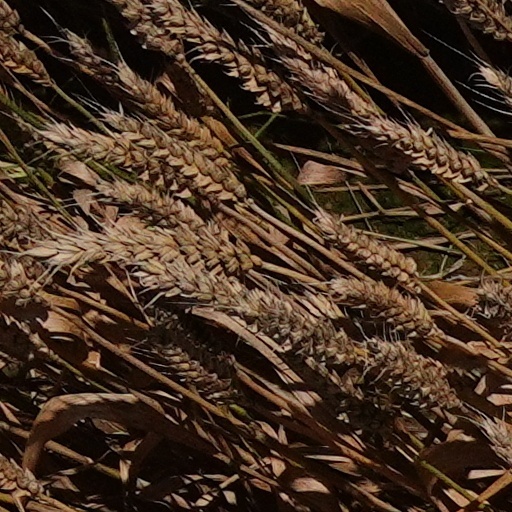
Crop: wheat